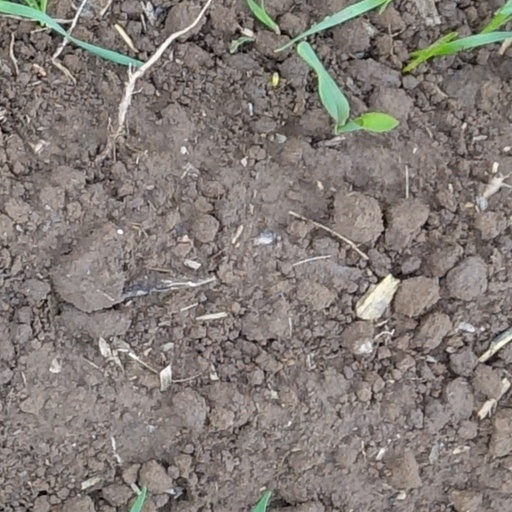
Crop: wheat